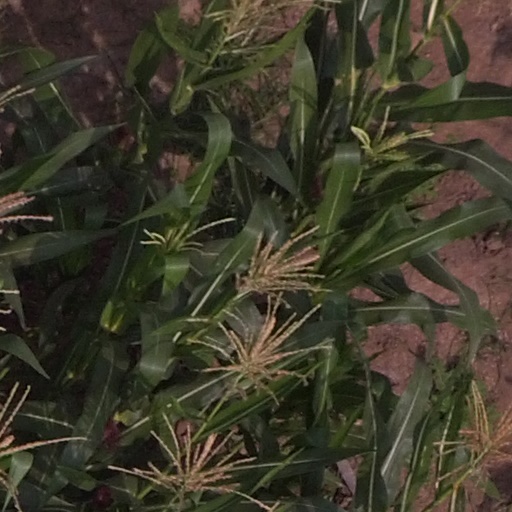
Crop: maize; corn